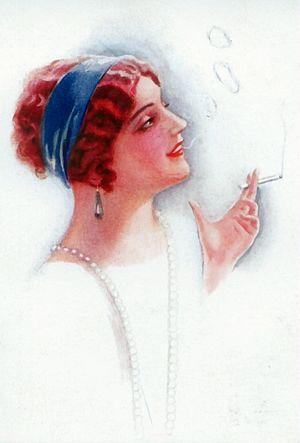
L'opération Trust est une opération sous fausse bannière menée par la police secrète soviétique de 1921 à 1929. En infiltrant et en manipulant des réseaux plus ou moins cohésifs de sympathisants monarchistes, la Guépéou fit croire à l'existence d'une puissante organisation anti-bolchevique, et put identifier et arrêter ceux qui étaient attirés vers ce mouvement. Contemporaine de la NEP, cette opération de guerre politique a permis aux tchékistes de démasquer et capturer de nombreux militants anti-bolcheviques, et a fortement contribué à affaiblir et à démoraliser les mouvements de lutte anti-soviétique dans l'entre-deux-guerres.